List of birds of Malawi

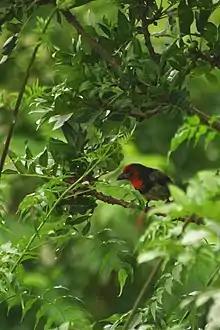
Black-collared barbet, a widespread and common resident

Rollers resemble crows in size and build, but are more closely related to the kingfishers and bee-eaters. They share the colourful appearance of those groups with blues and browns predominating. The two inner front toes are connected, but the outer toe is not.